Renault 14

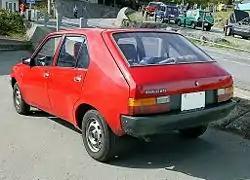
Renault 14 rear

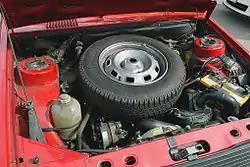
Renault 14 spare wheel

Featuring front wheel drive, the 14 was developed to compete in the small family hatchback sector, which had been popularized by the launch of the Volkswagen Golf in 1974. Initially, the 14 was available in L and TL trim levels with a 1.2 L single overhead camshaft engine and later 1.4 L versions with (R14 GTL) or (R14 TS) joined the line-up. Both units were the X-type engine (commonly known as the "Douvrin" or "Suitcase Engine") jointly developed with Peugeot, although the 14 turned to be the only Renault vehicle that used the unit. The design was generally well thought out and practical with interior space a major selling point, including a rear seat that could either be folded or removed completely. In addition, the spare wheel was carried at the front, under the bonnet and above the transverse 4-cylinder engine that was inclined backwards by 72°. Although all Renault cars were by now front wheel drive, the 14 was the first of the manufacturer's models to incorporate a space saving Mini-like transversely mounted engine. The exterior styling of the Renault 14 was praised by the motoring press as being fresh and ahead of its time.